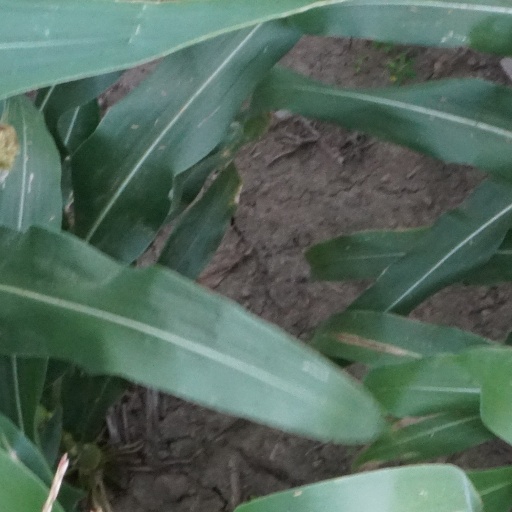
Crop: maize; corn